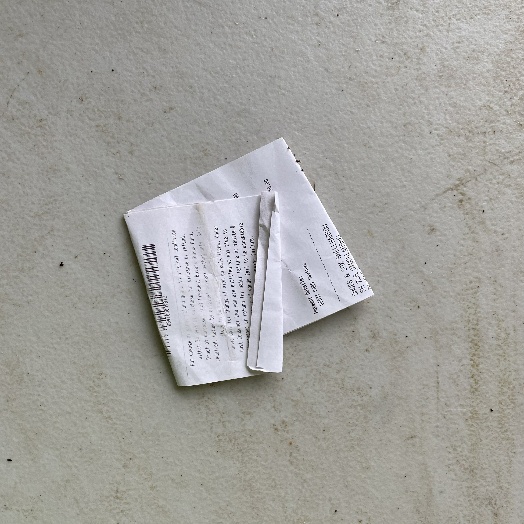
Label: Paper